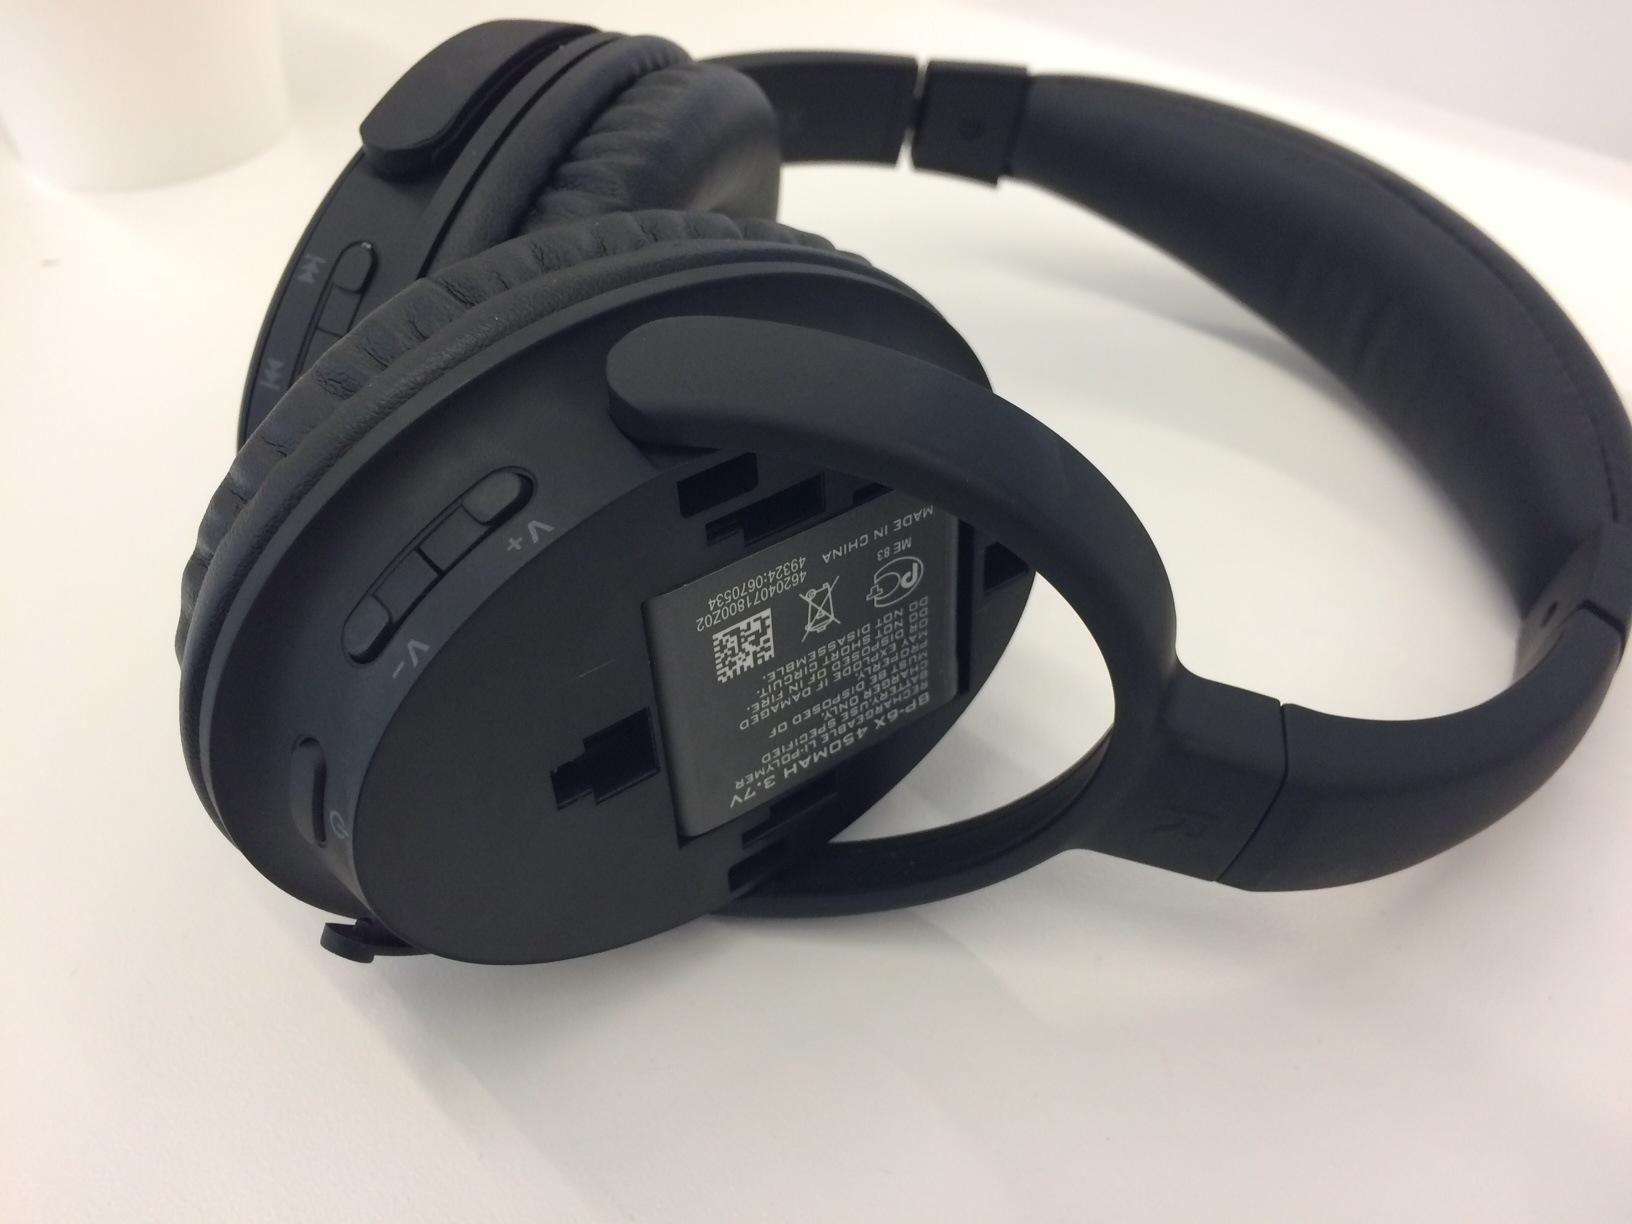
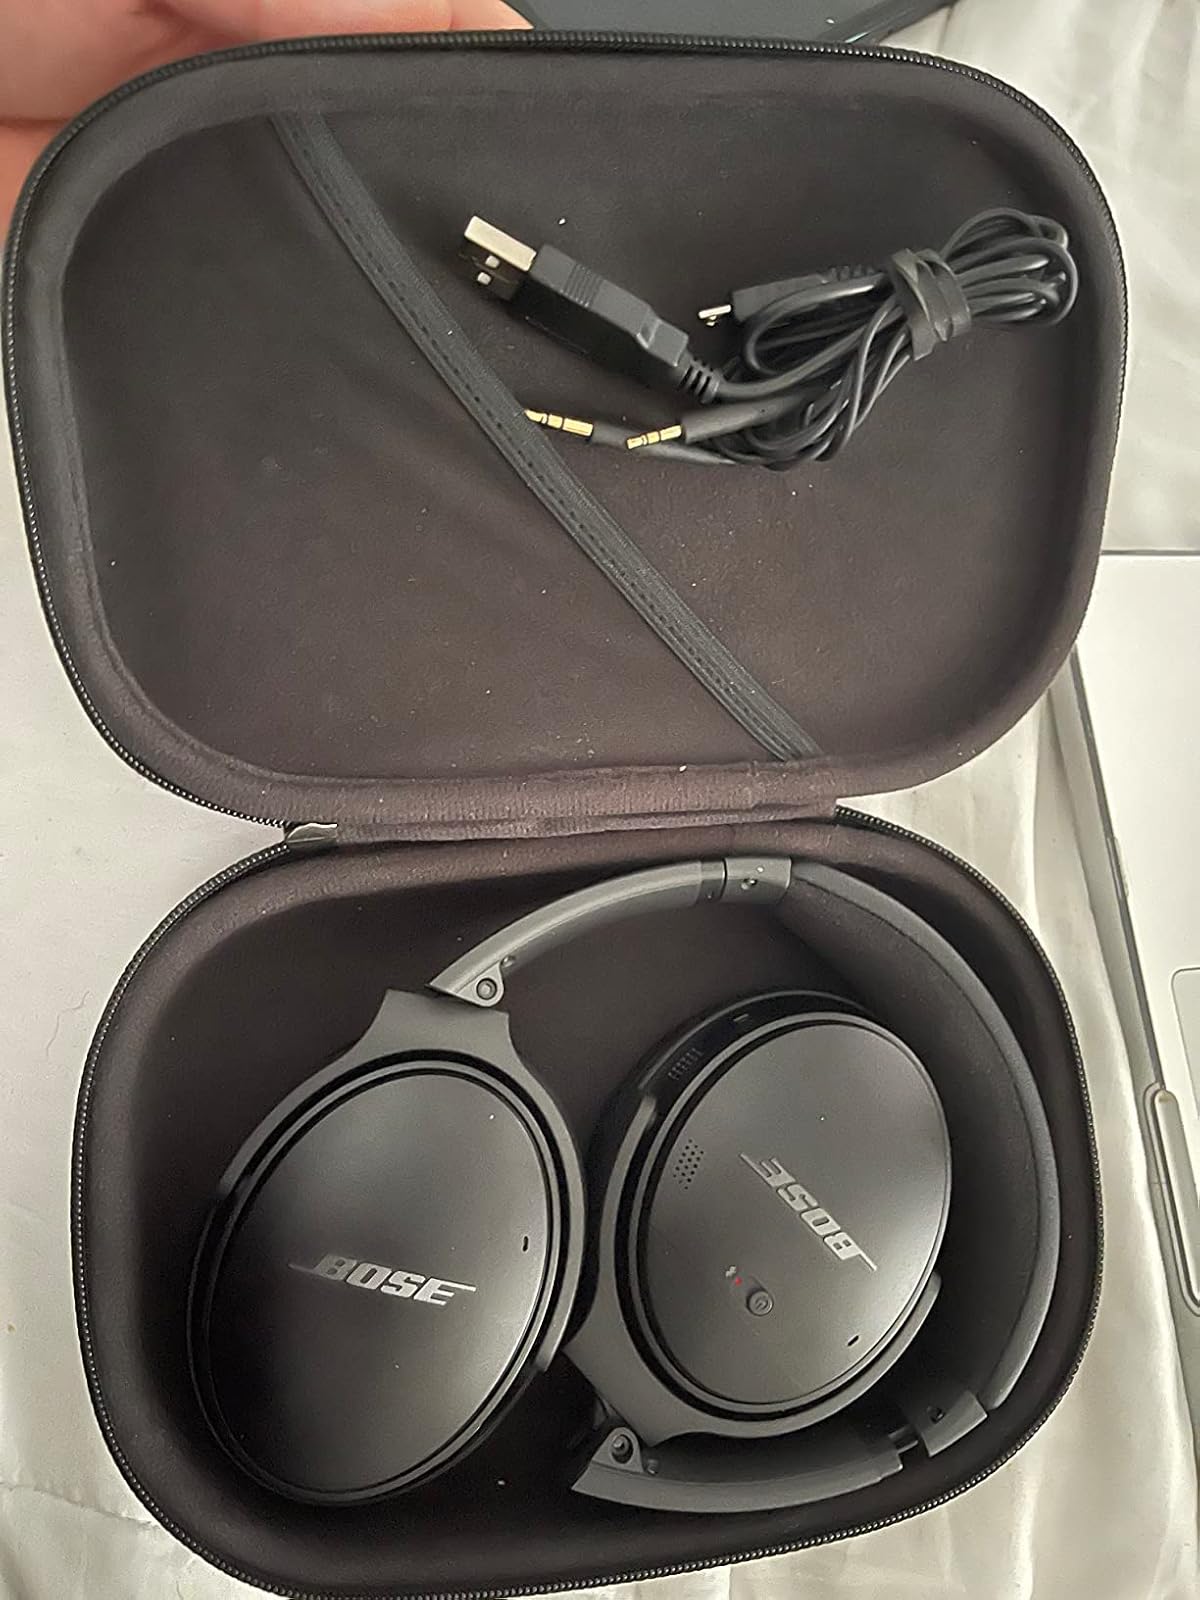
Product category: headphones
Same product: no